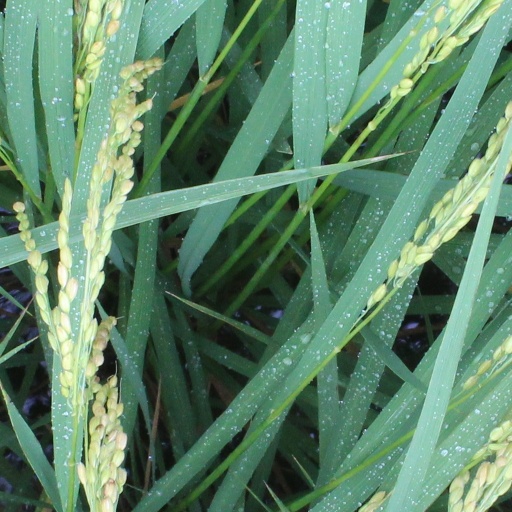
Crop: rice